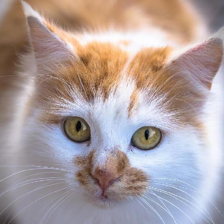
Label: animals